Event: Nepal Earthquake
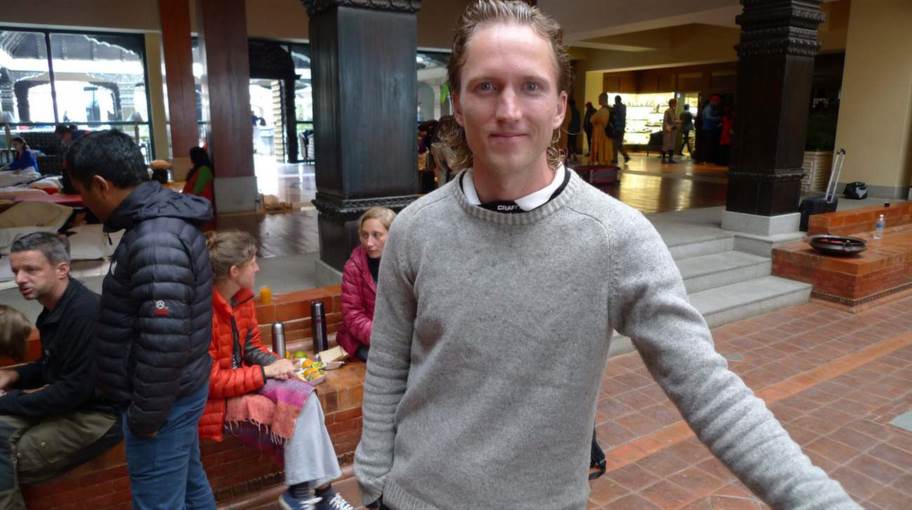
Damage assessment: no_damage